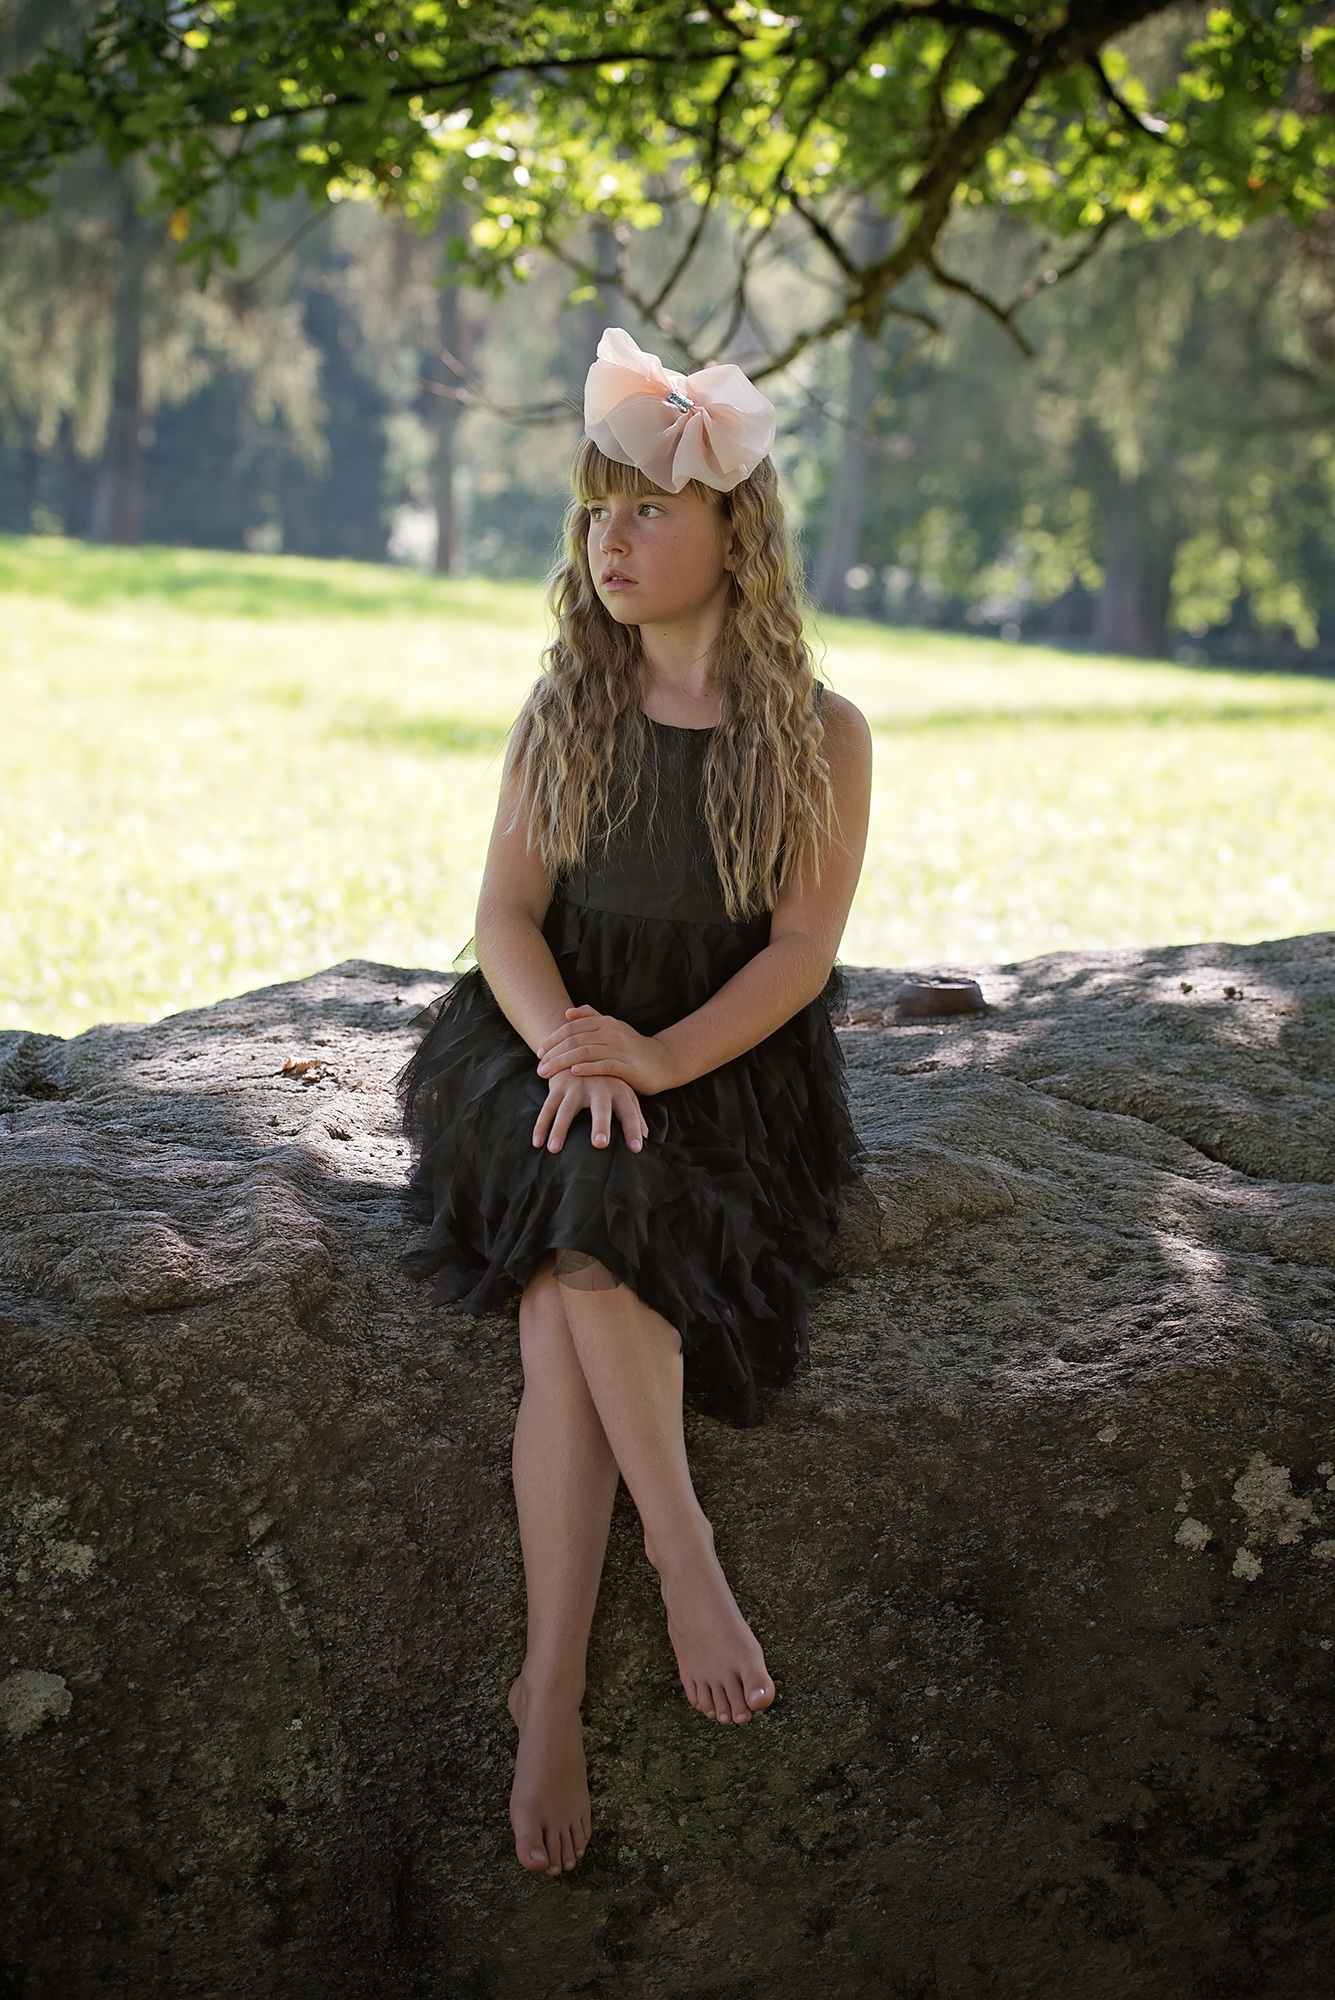
nature, person, girl, woman, hair, photography, summer, portrait, model, spring, human, fashion, clothing, lady, long hair, black dress, barefoot, dress, photograph, beauty, out, costume, photo shoot, haarschleife, portrait photography